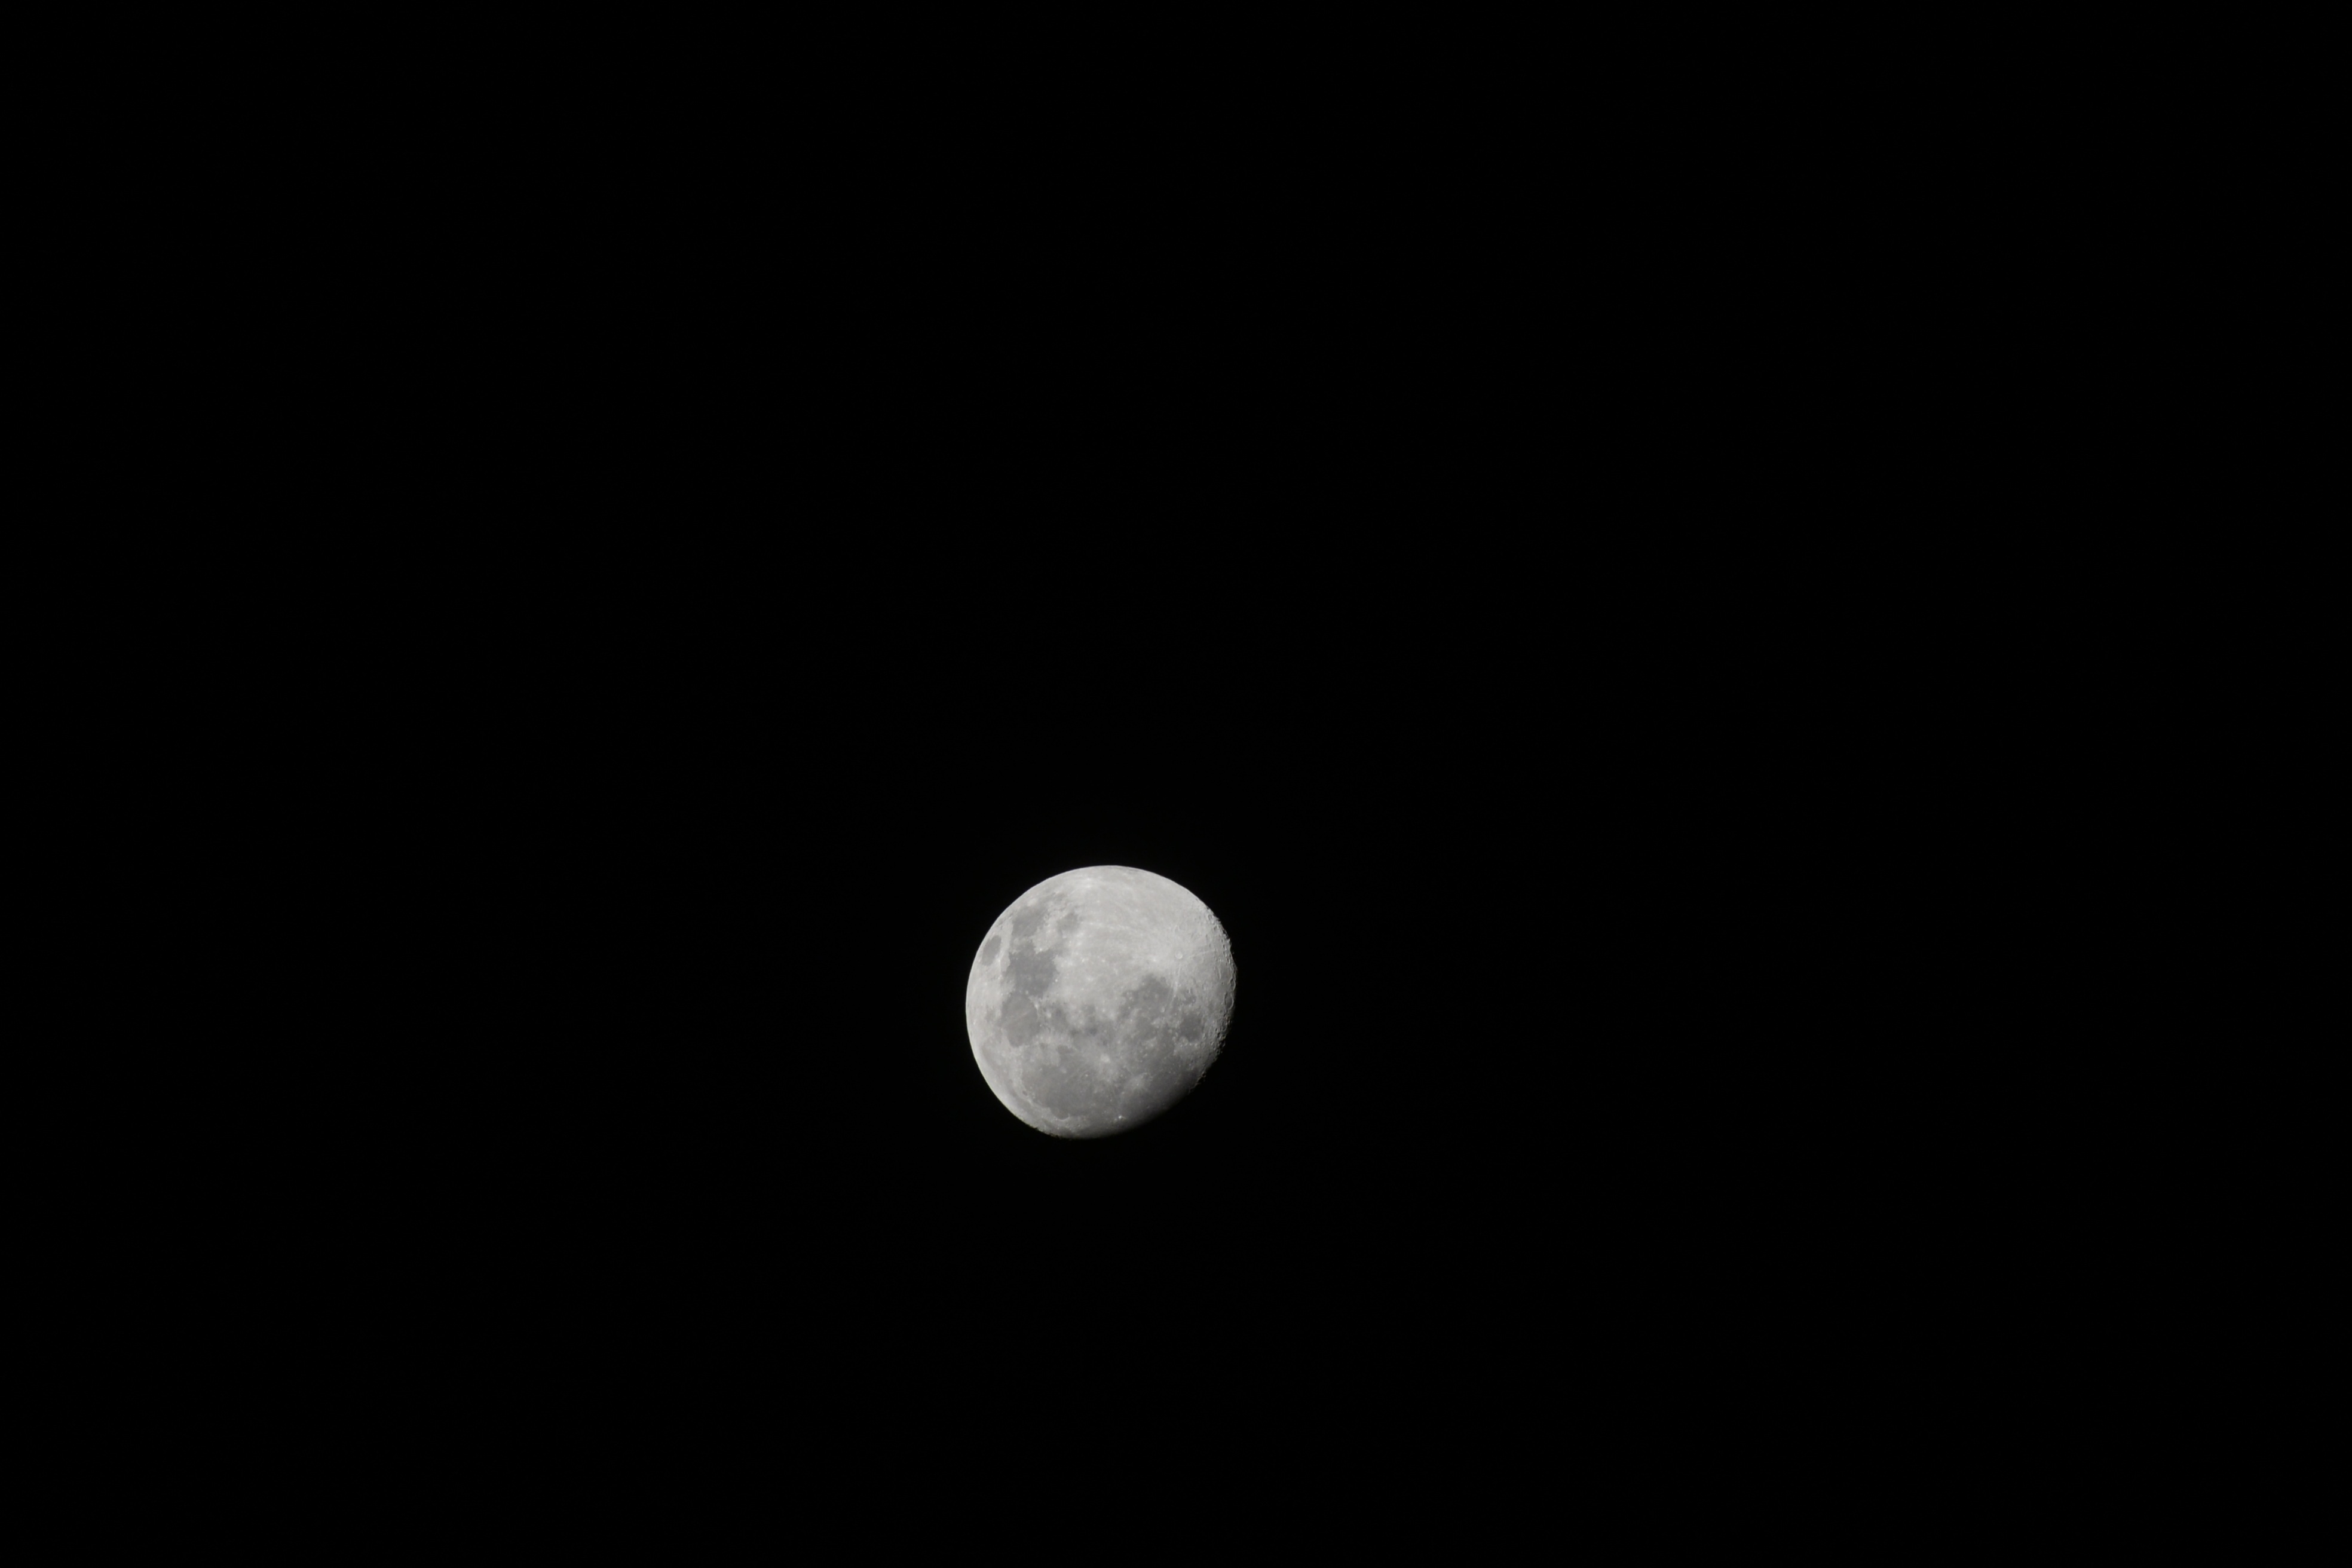
black and white, sky, night, atmosphere, dark, darkness, monochrome, moon, full moon, circle, craters, gloomy, event, black background, lunar surface, astronomical object, lunar eclipse, celestial event, waning moon